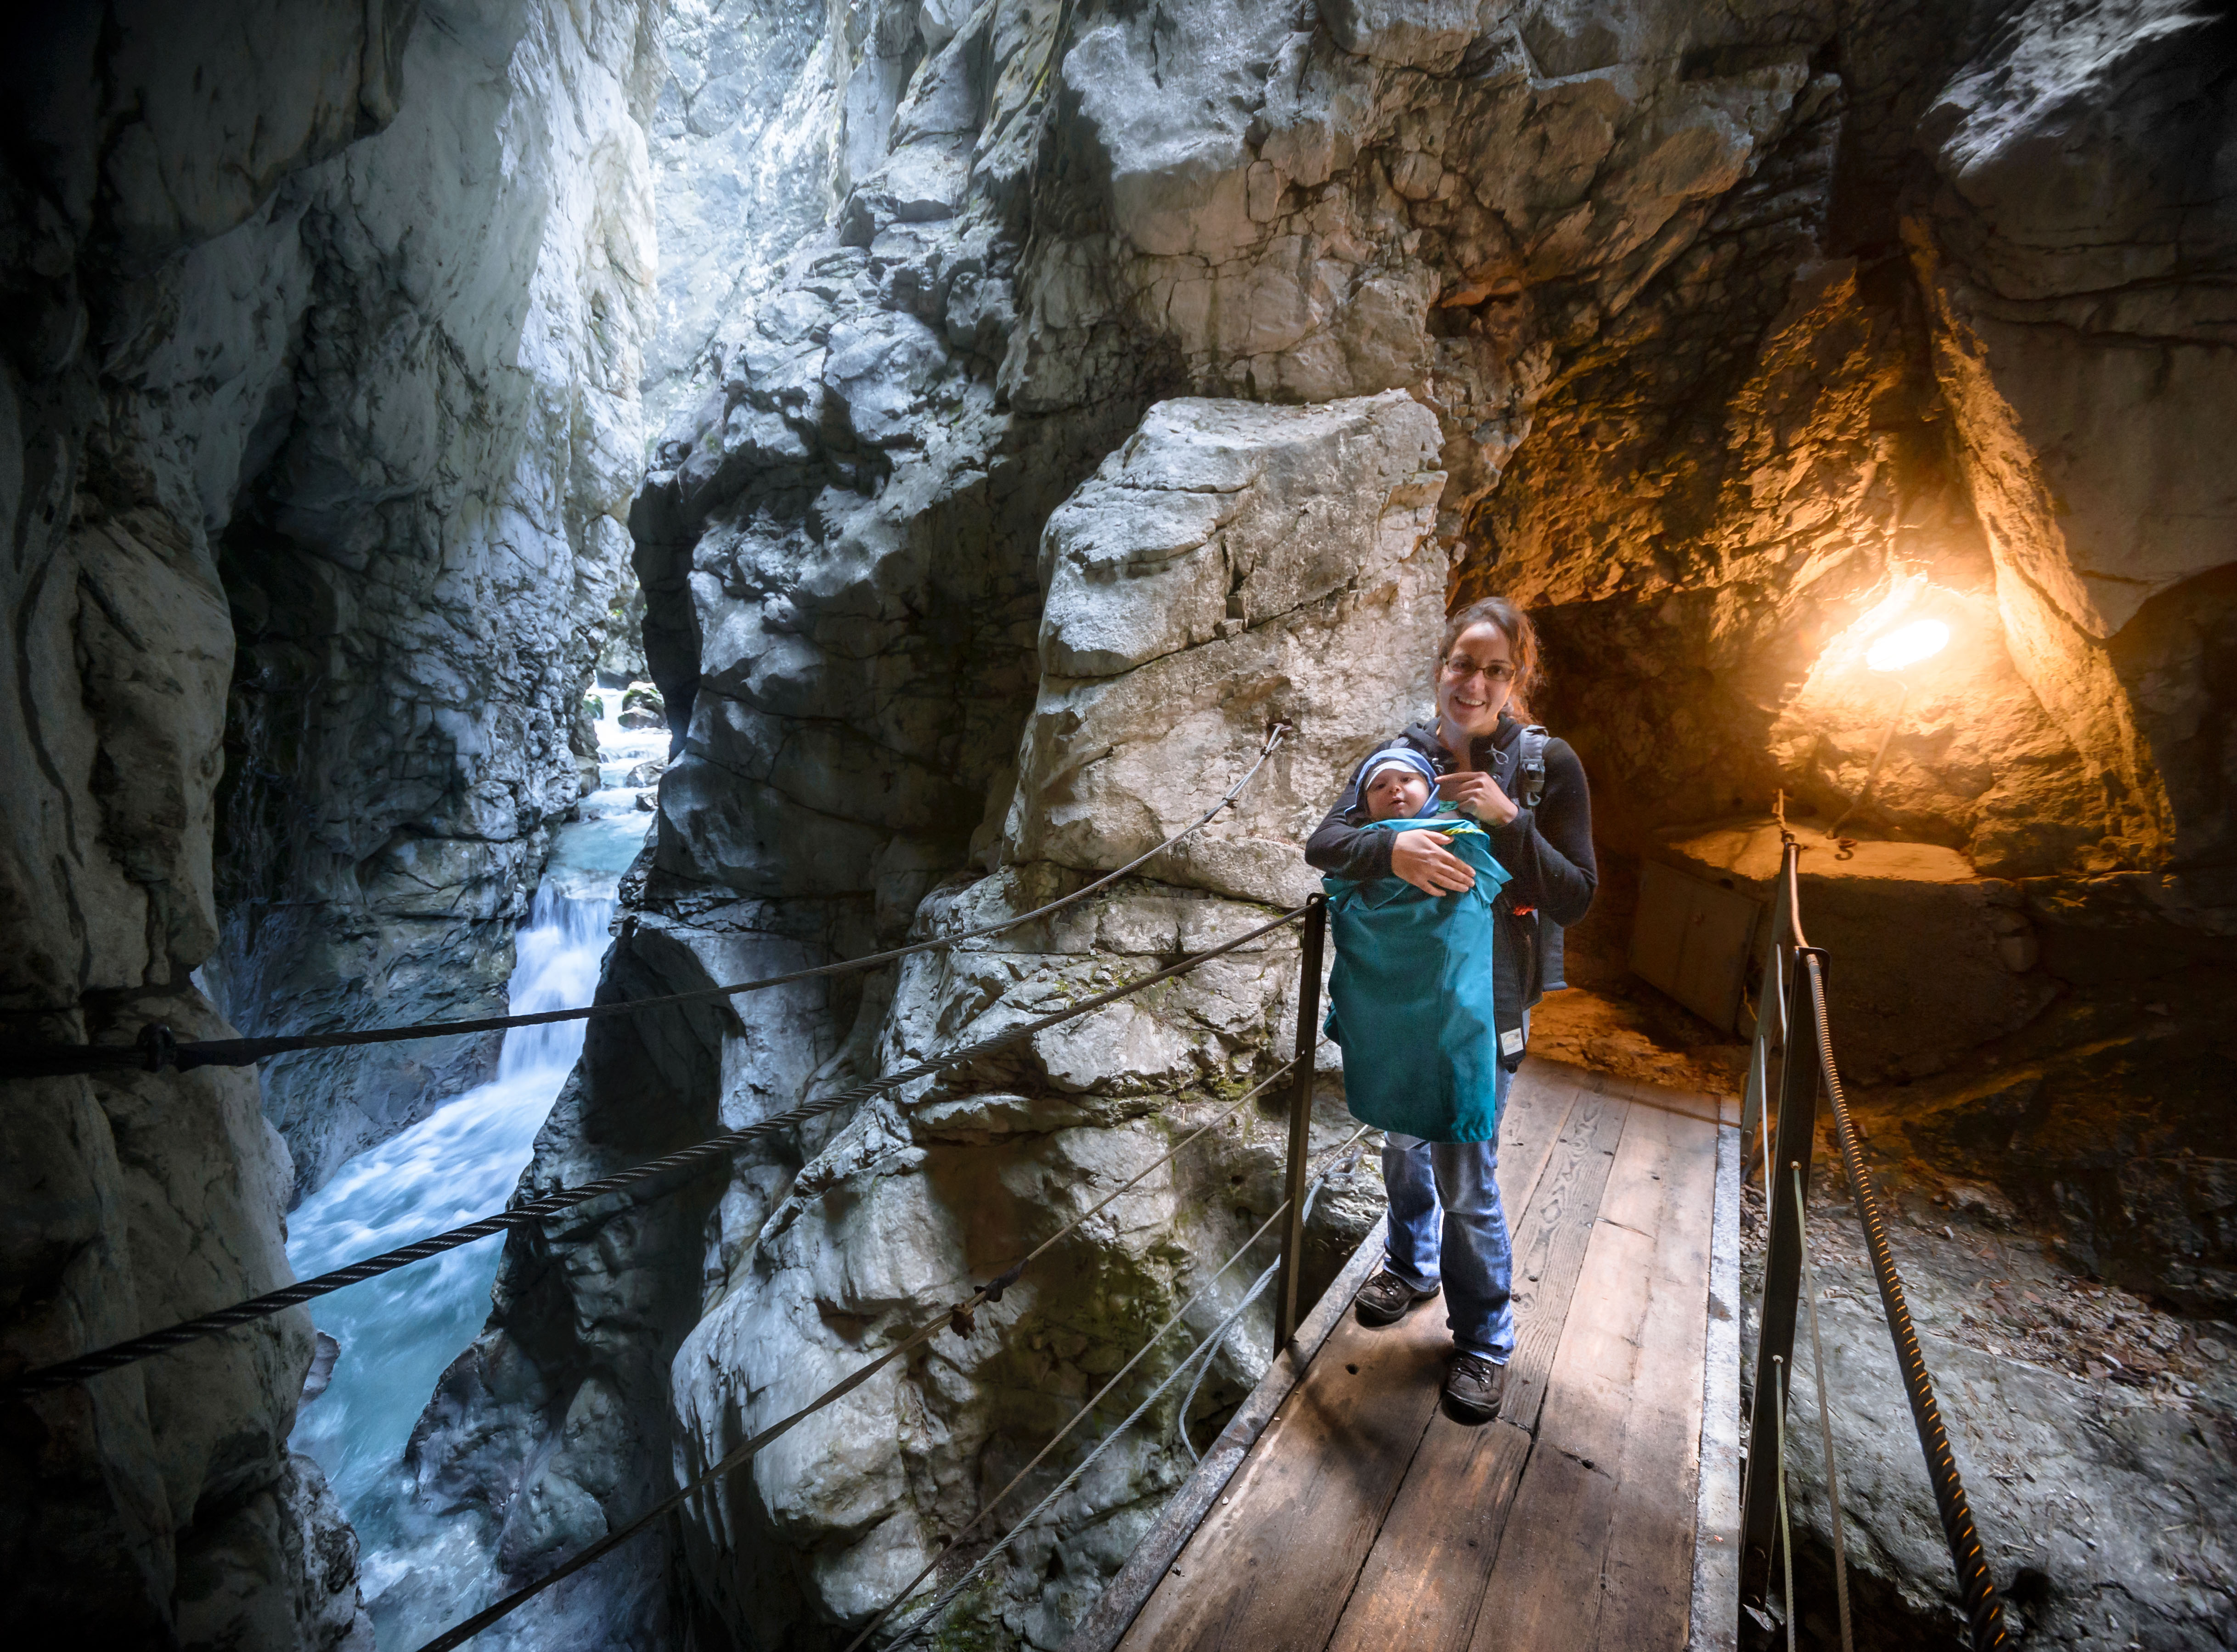
adventure, recreation, formation, ice, cave, schlucht, zugspitze, caving, klamm, garmisch, hammersbach, outdoor recreation